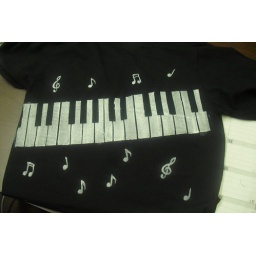
My brother wanted a black shirt inspired by Michael Jackson's Beat It shirt. I used a freezer paper stencil.